Iain Rankin

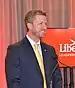
Rankin in 2021

Iain Thomas Rankin (born April 9, 1983) is a Canadian politician who served as the 29th premier of Nova Scotia from February 23, 2021, to August 31, 2021. He serves in the Nova Scotia House of Assembly for the Nova Scotia Liberal Party, representing the electoral district of Timberlea-Prospect . Rankin was first elected in the 2013 Nova Scotia general election and was re-elected in the 2017, the 2021 and the 2024 general elections. On February 6, 2021, Rankin was announced the Leader of the Nova Scotia Liberal Party after a competitive leadership race.